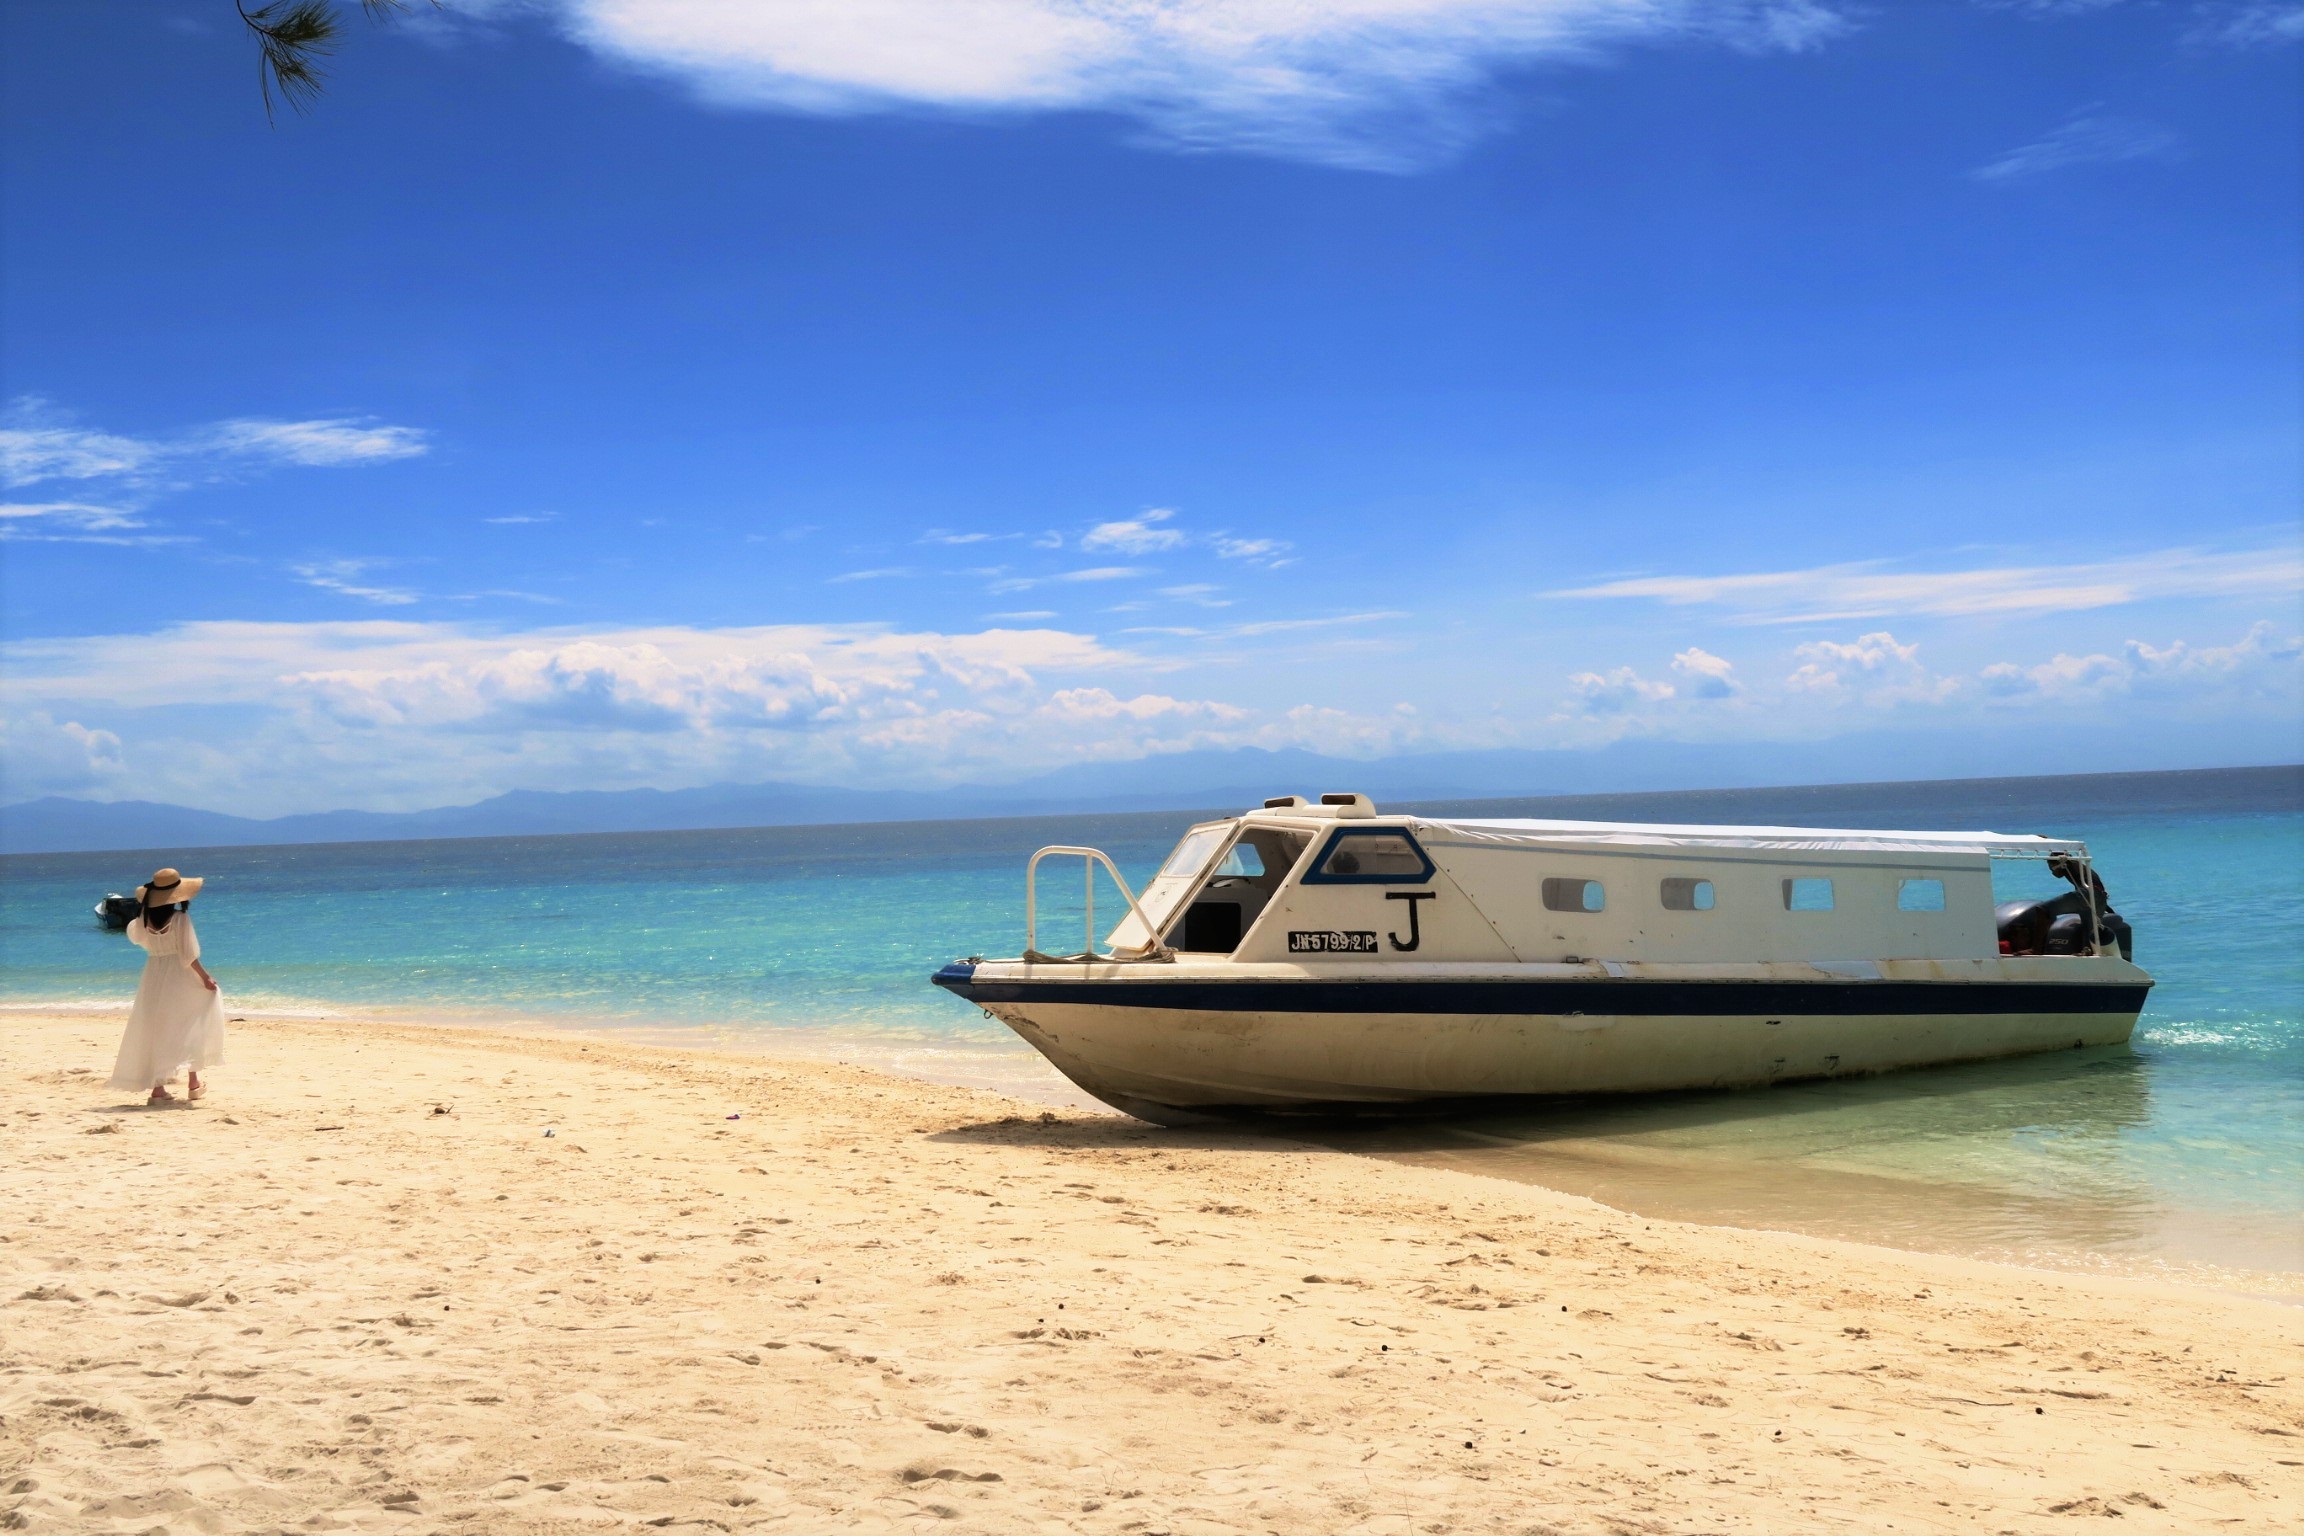
beach, sea, coast, ocean, horizon, sky, boat, shore, vacation, travel, vehicle, bay, island, body of water, sandy, caribbean, malaysia, ecosystem, times, kota kinabalu, women's